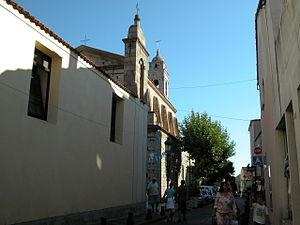
Église Saint-Jean-Baptiste de Porto-Vecchio (Corse-du-Sud).
Porto-Vecchio est une commune française située dans la circonscription départementale de la Corse-du-Sud et le territoire de la collectivité de Corse. Elle appartient à l'ancienne piève de Porto-Vecchio dont elle était le chef-lieu.